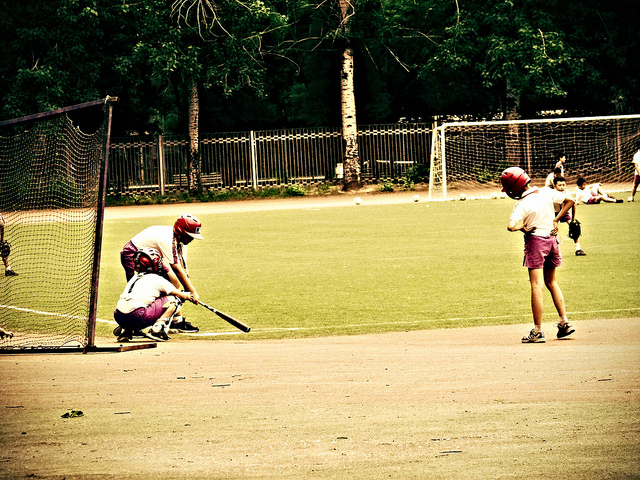
một số đứa trẻ đang chơi bóng chày ngoài sân